Thanatos Painter

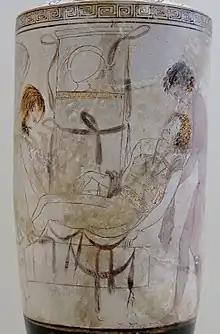
Hypnos and Thanatos carrying body of Sarpedon from the battlefield of Troy.

Another example of a white-ground lekythos by the Thanatos Painter is of Hynos and Thanatos carrying Sarpedon (435–425 BCE); it is located in the British Museum. On the lekythos Hypnos, the Greek personification of sleep, and Thanatos, the Greek god of death, are carrying Sarpedon who was Zeus' son. Sarpedon was one of Zeus' favorite sons and he entrusted Hynos and Thanatos to deliver Sarpedon's body to where he would be buried in Lycia.